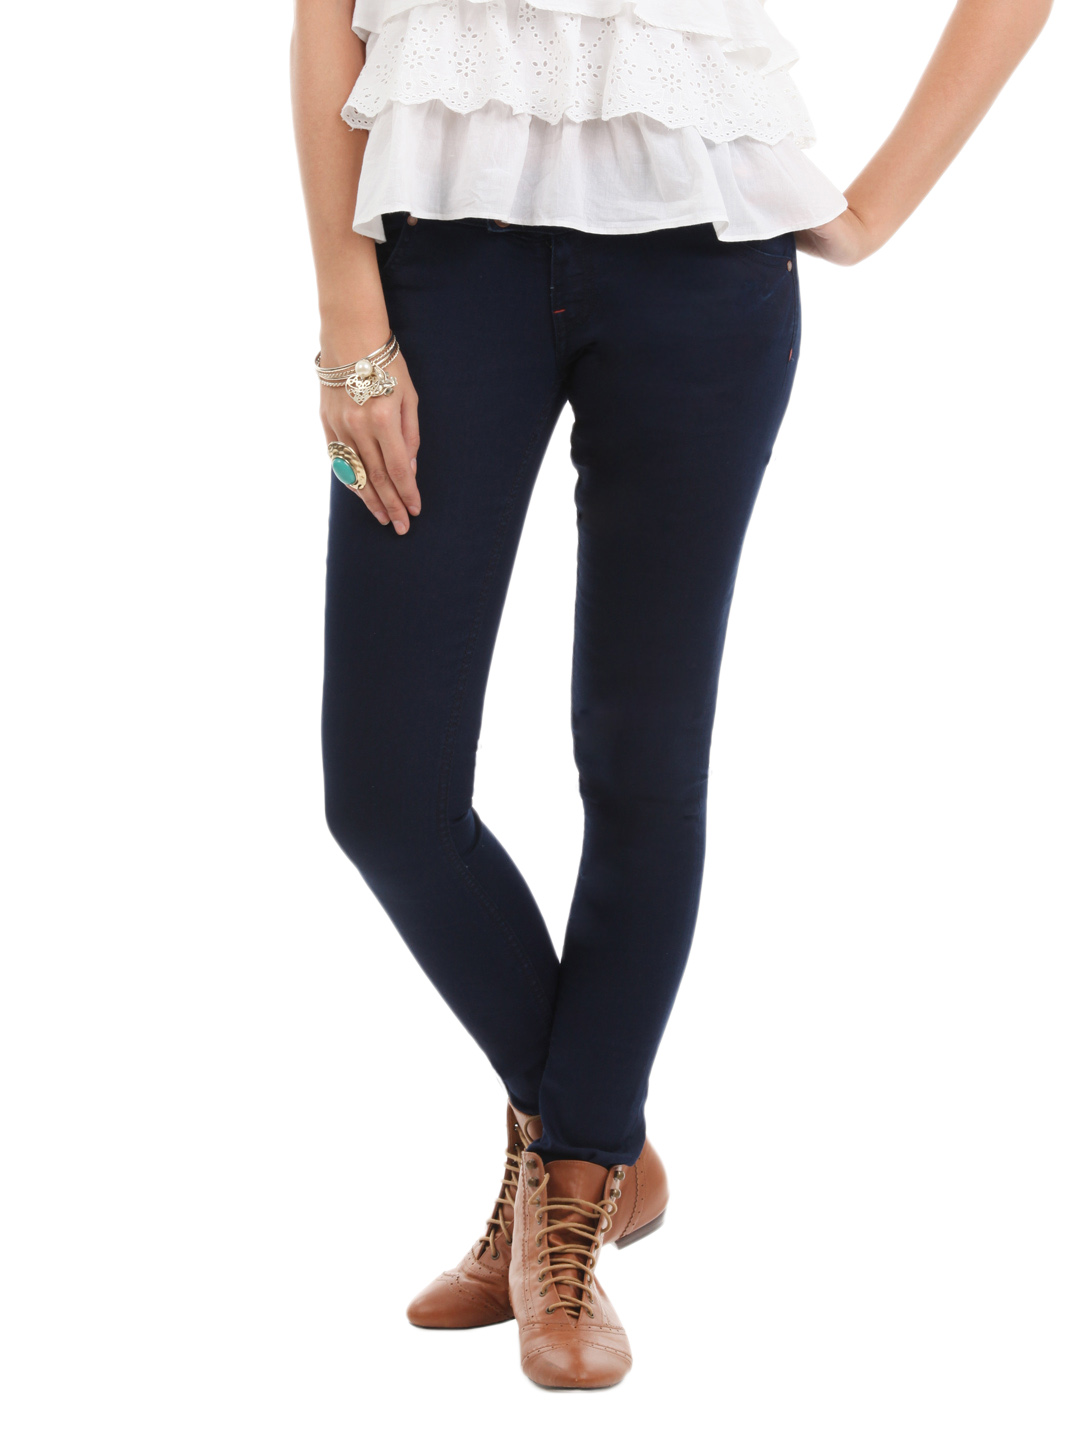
Elle Women Blue Jeans
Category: Apparel / Bottomwear / Jeans
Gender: Women
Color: Blue
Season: Summer 2012
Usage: Casual